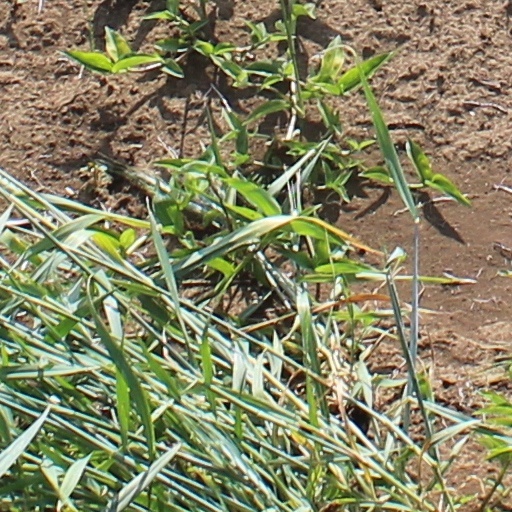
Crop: wheat